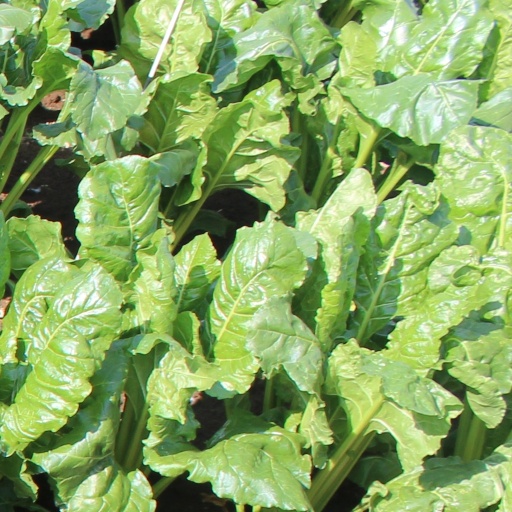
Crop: sugar beet